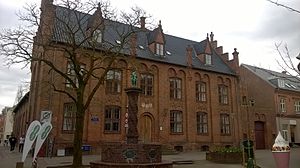
Fredede bygninger i Næstved Kommune
På Hjultorv i Næstved. I forgrunden ses Danmarks mindste rytterstatue der forestiller Peder Bodilsen. Bygningen har tidligere fungeret som ting- og rådhus.
Denne liste over fredede bygninger i Næstved Kommune viser alle fredede bygninger i Næstved Kommune, bortset fra kirker. Listen bygger på data fra Kulturarvsstyrelsen.